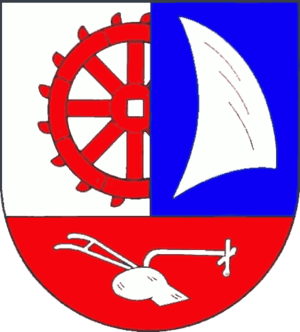
Langballe (Sydslesvig)
Coat of arms of Langballe (Sydslesvig)
Langballe er en landsby og kommune beliggende ved Flensborg Fjord i det nordlige Angel. Administrativt hører landsbyen under Slesvig-Flensborg kreds i delstaten Slesvig-Holsten i det nordlige Tyskland.